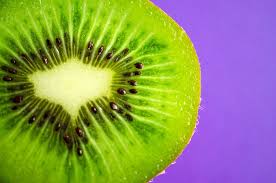
Label: Kiwi